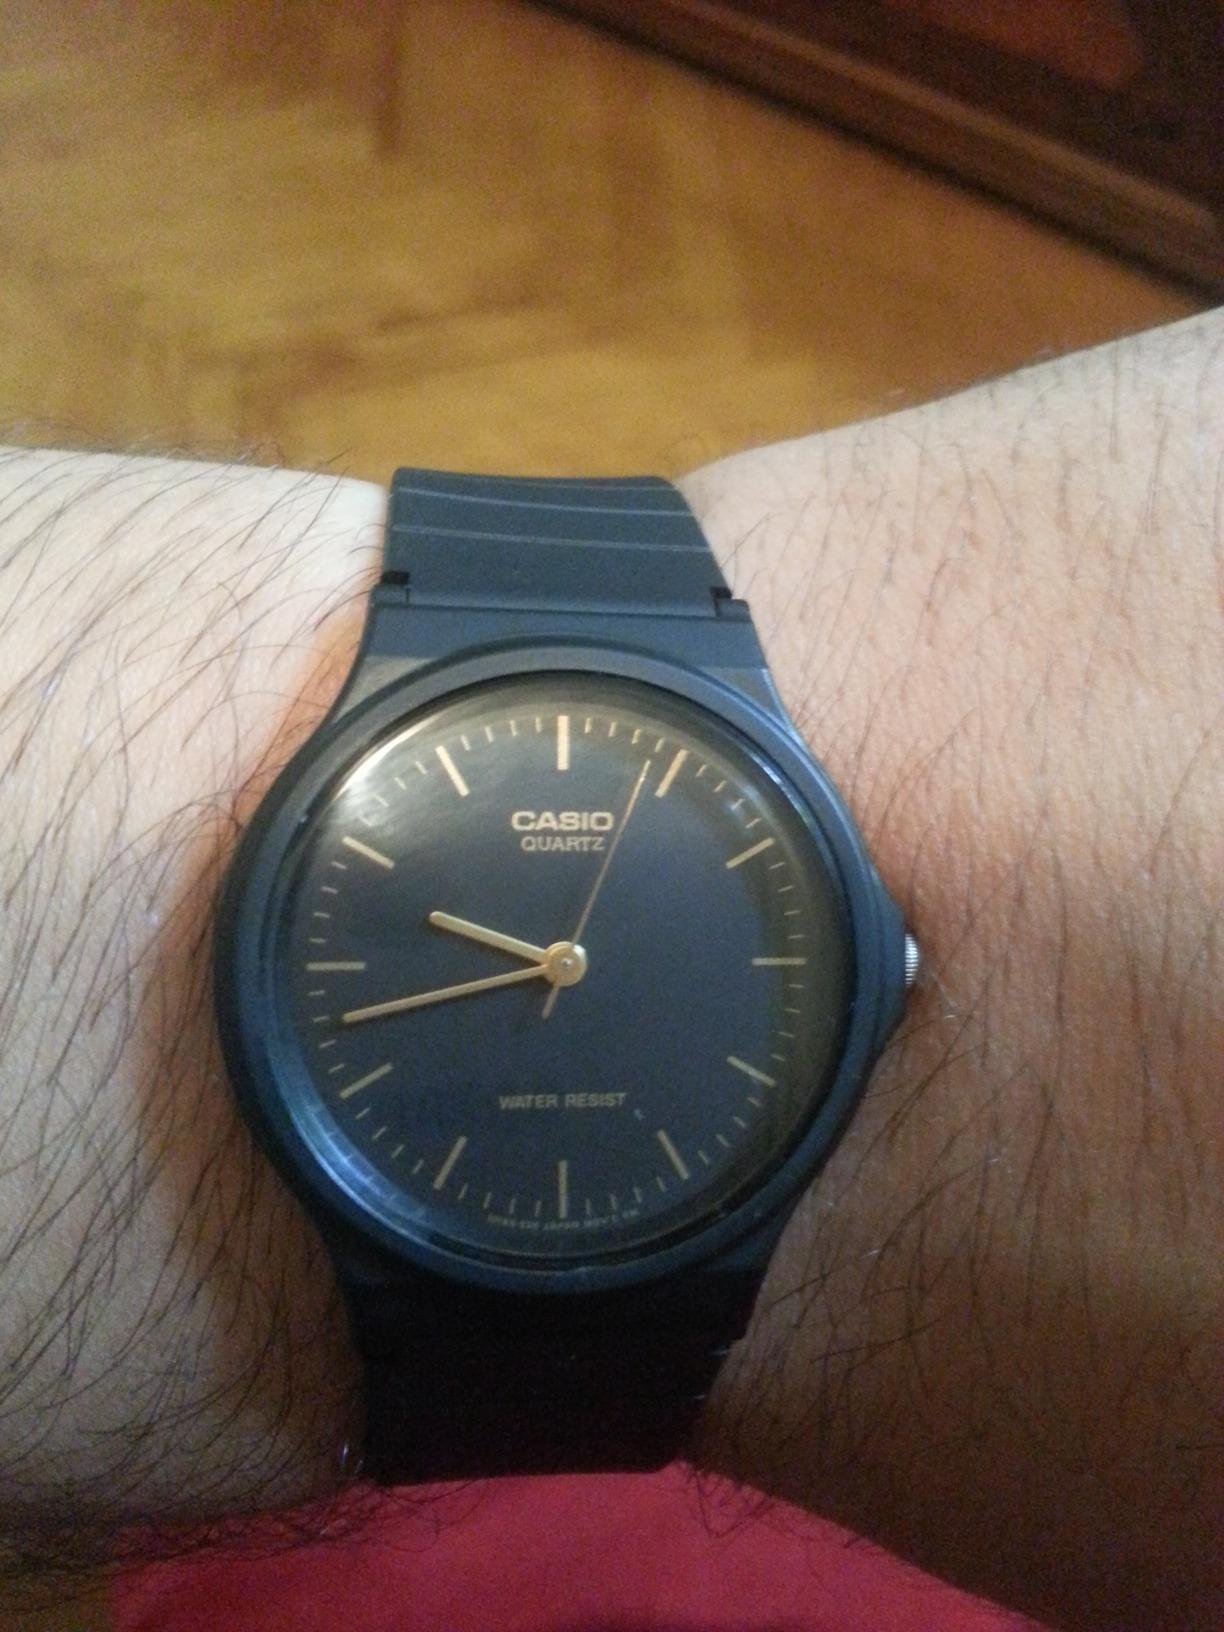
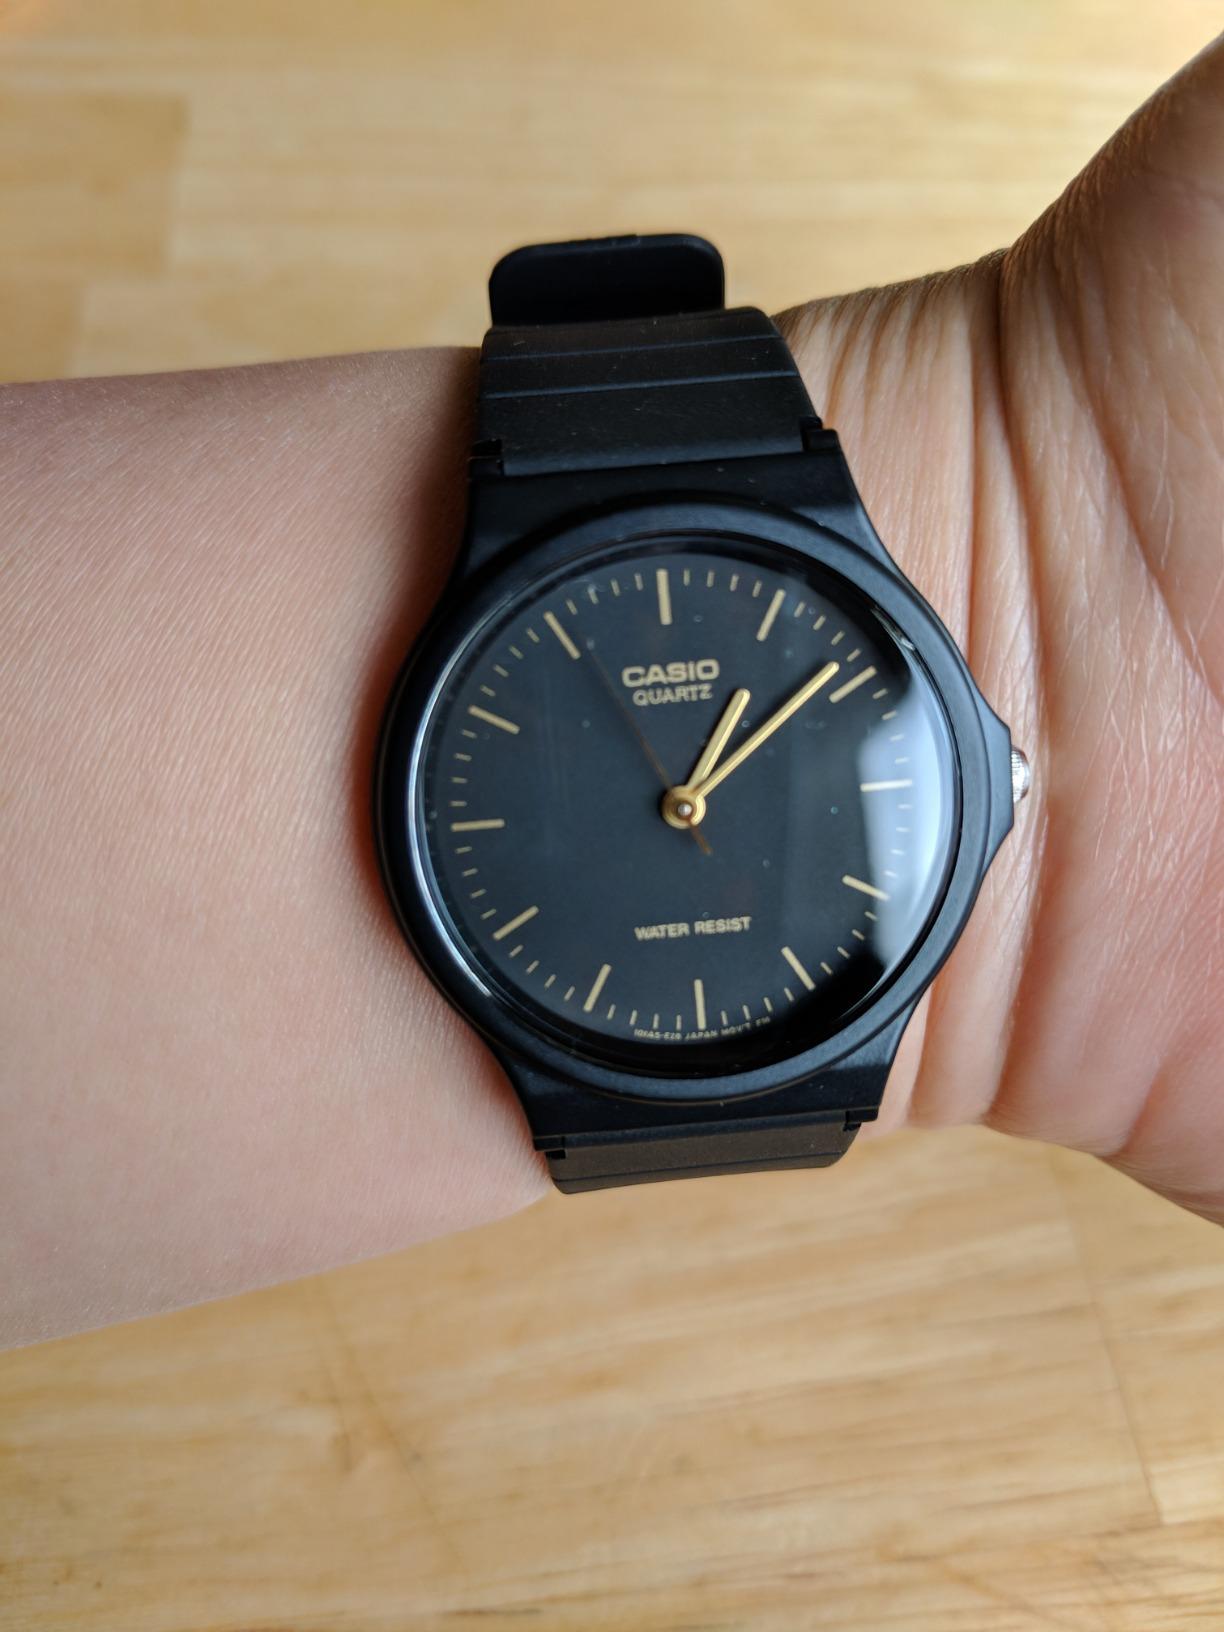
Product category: accessories_watch
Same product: yes